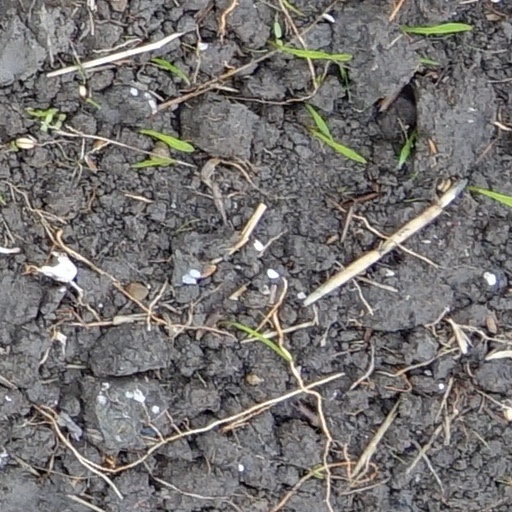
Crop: wheat